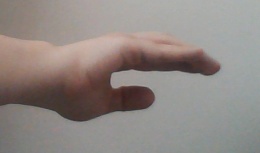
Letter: jeem